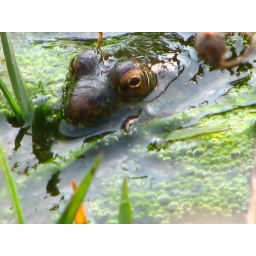
frog in water runoff beside house